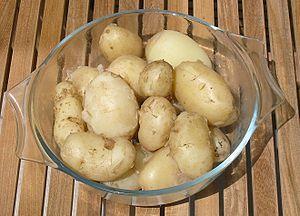
Les Jersey Royal Potatoes sont à la fois une appellation d'origine et une marque commerciale de pommes de terre primeurs cultivées dans l'île de Jersey.